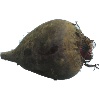
Label: beetroot